Jan de Bray

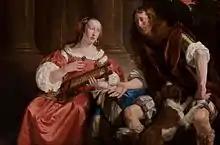
"De Bray and his wife as Ulysses and Penelope", 1668

Jan de Bray ( – April 4, 1697) was a Dutch Golden Age painter. He lived and worked in Haarlem until the age of 60, when he went bankrupt and moved to Amsterdam.